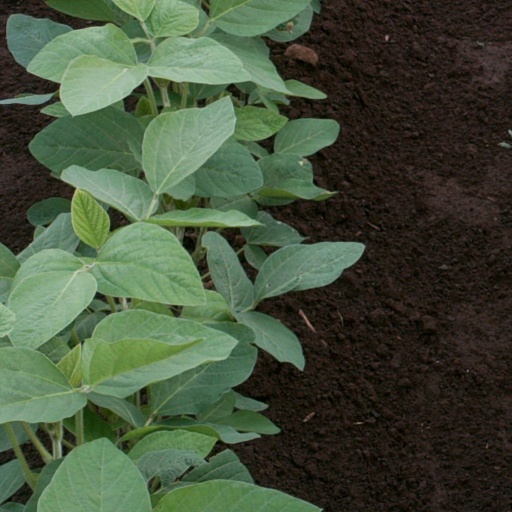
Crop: soybean